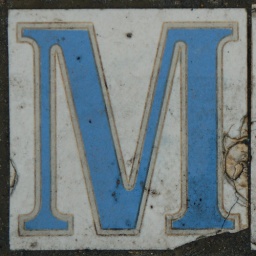
Tile in a street name in a sidewalk in New Orleans.